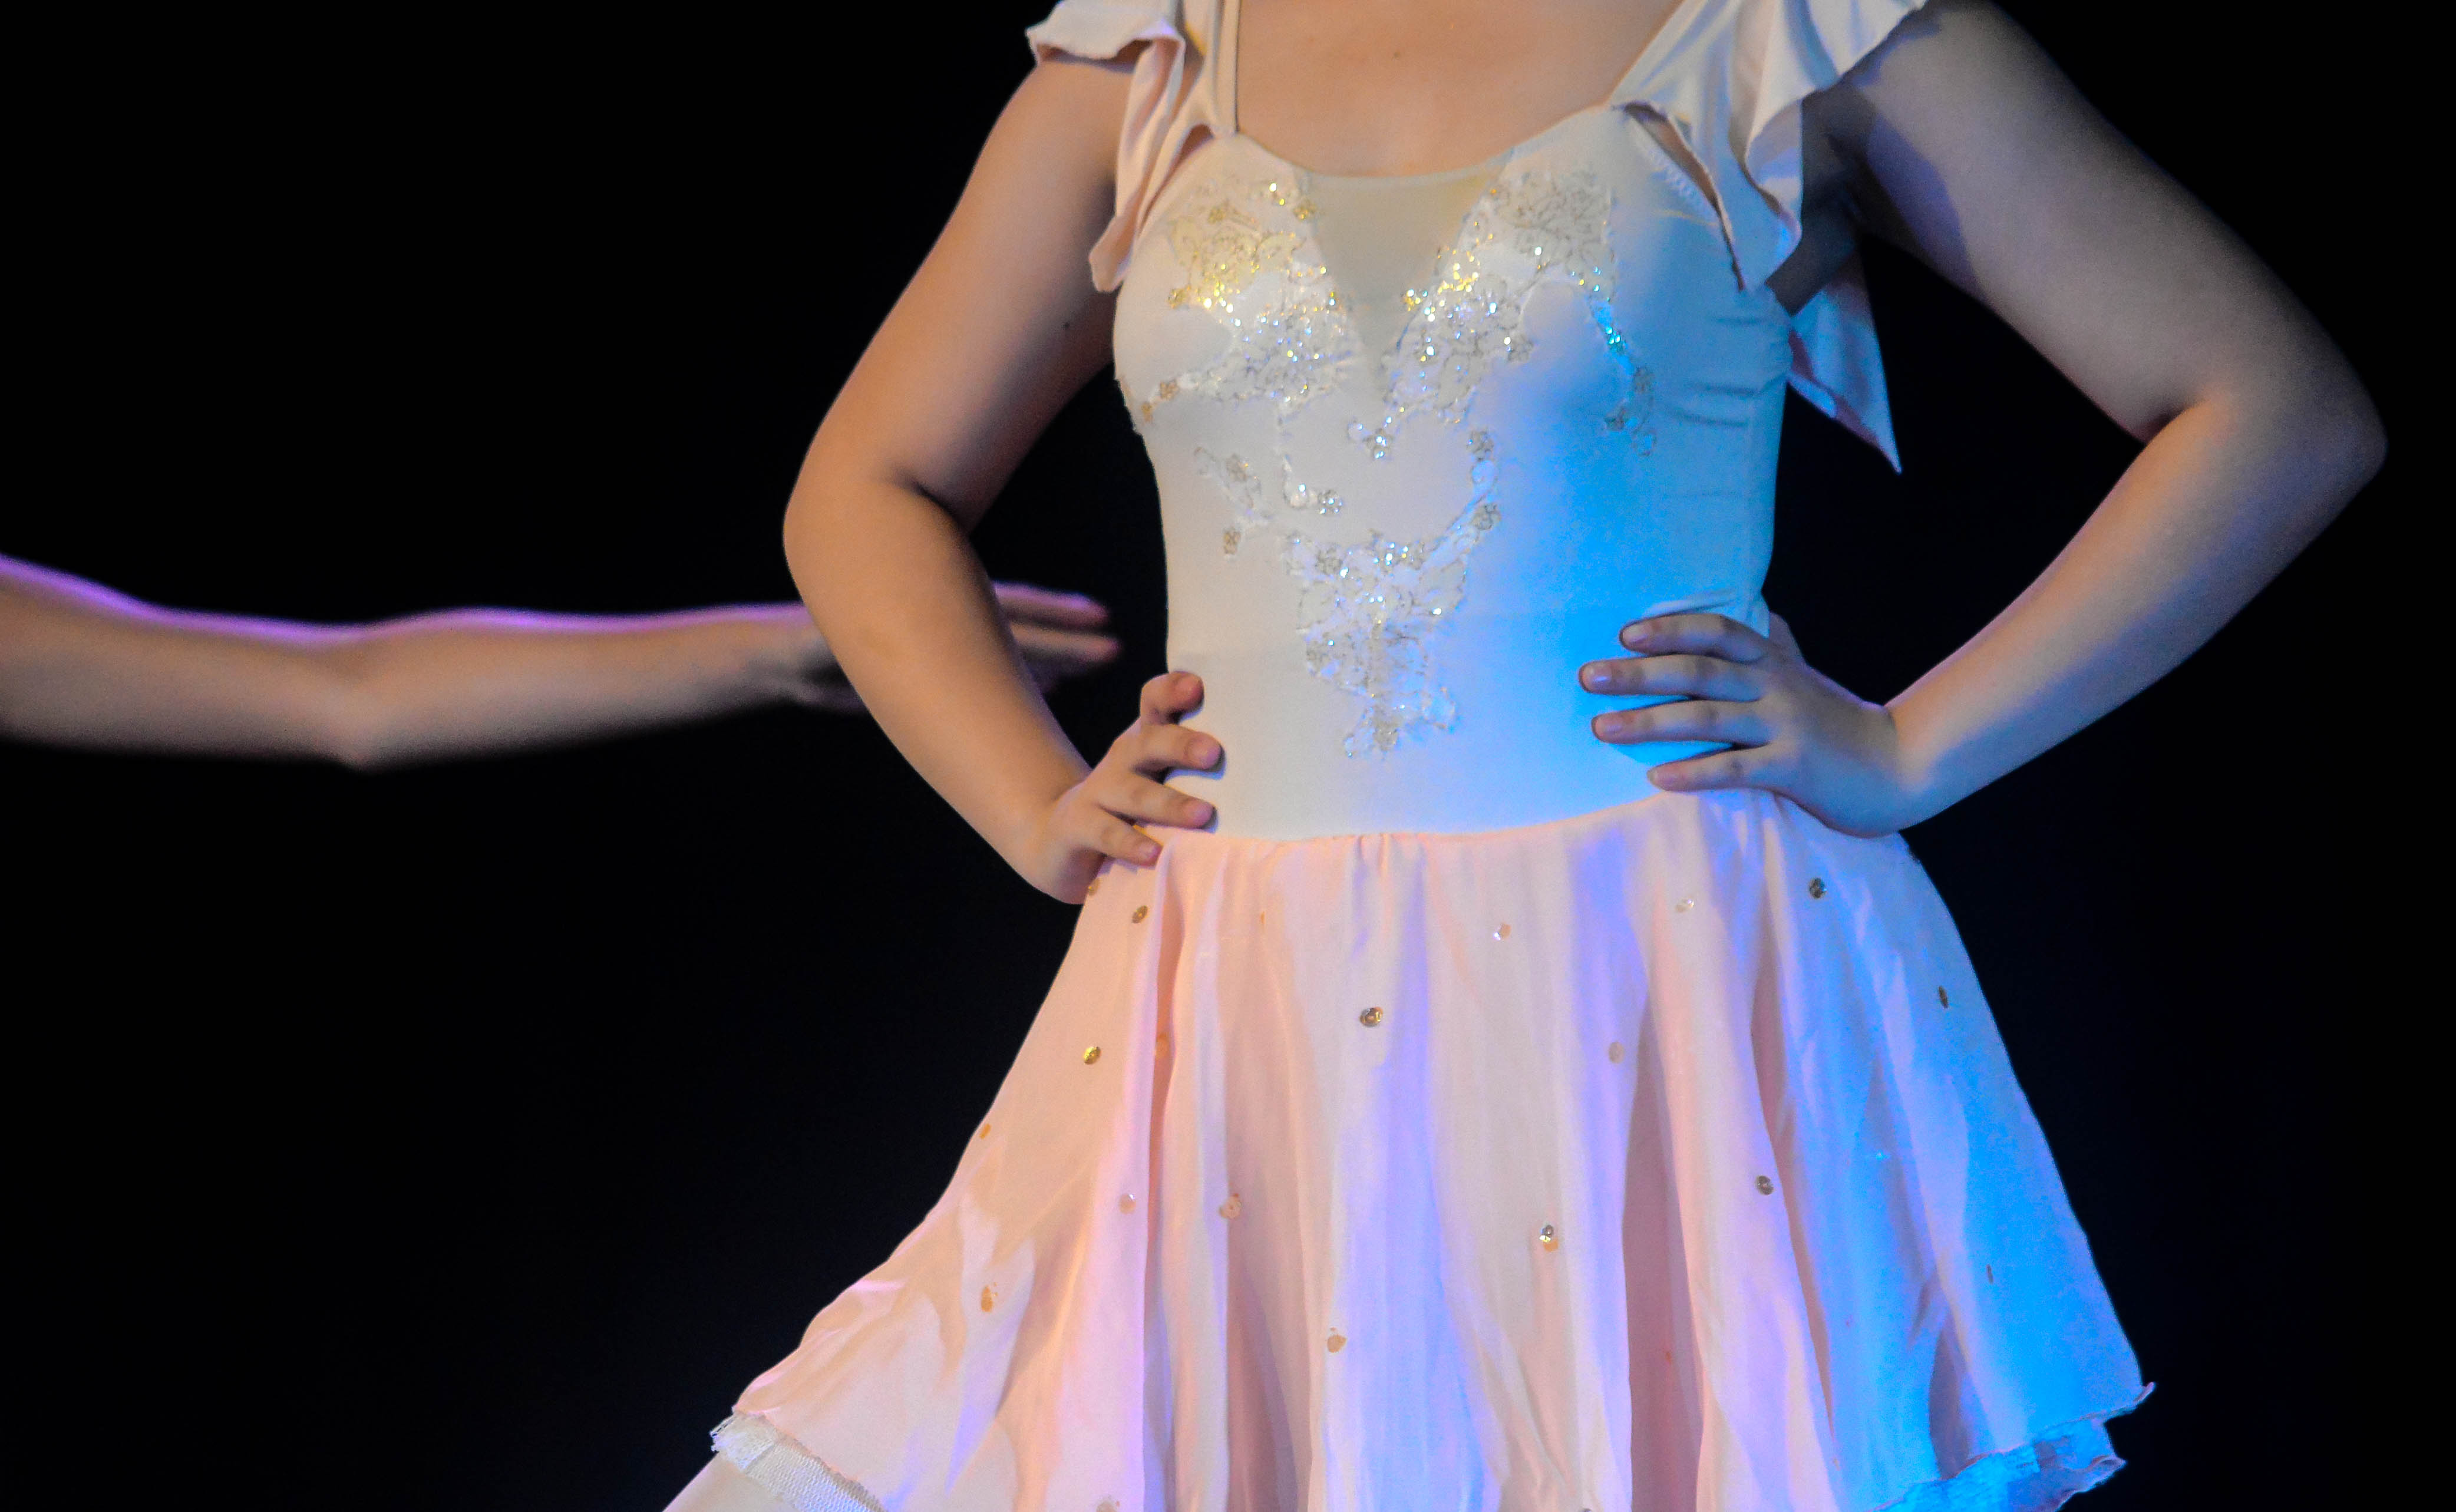
ballet, ballerina, ballet dancer, ballet dress, disney themed, female dancer, dancer, dancing, classic dance, happy, shining, d3200, pink, pink dress, silhouette, nikon camera, theater, theatrical dance, recital, recital dance, disney inspired, proud, pride of a dancer, dance, clothing, blue, dress, performance, yellow, turquoise, cocktail dress, gown, fashion, formal wear, event, fashion design, costume design, neck, costume, performing arts, waist, day dress, haute couture